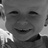
Emotion: happy